Dominium maris baltici

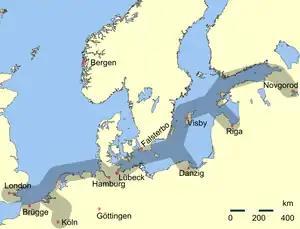
Main trading routes of the Hanseatic League

Historiography uses the term "dominium maris baltici" either in a narrower sense as a new Swedish concept of the Early Modern era, closely tied to the Swedish Empire, or in a wider sense including the preceding Danish hegemony in the southern Baltic Sea.